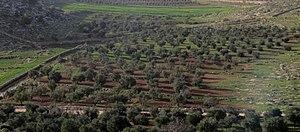
L'économie palestinienne est avant tout dépendante de l’évolution du processus de paix au Proche-Orient. 80 % des échanges extérieurs et du déficit sont réalisés avec Israël. Le déficit commercial palestinien est passé de 800 millions de dollars en 1990 à 1,4 milliard de dollars en 1996 et à 1,7 milliard en 1998. Autre dépendance: celle à l’égard du secteur agricole. Il a représenté jusqu’aux années 1990, un quart du produit national brut et employait 40 % de la population active palestinienne. Si sa part s’est réduite en 1993 à 15 % du PNB et 22 % de la population active, c’est toujours plus que l’industrie qui souffre d’infrastructures et d’investissements publics et privés insuffisants. L’économie palestinienne dépend également fortement de l’aide internationale.